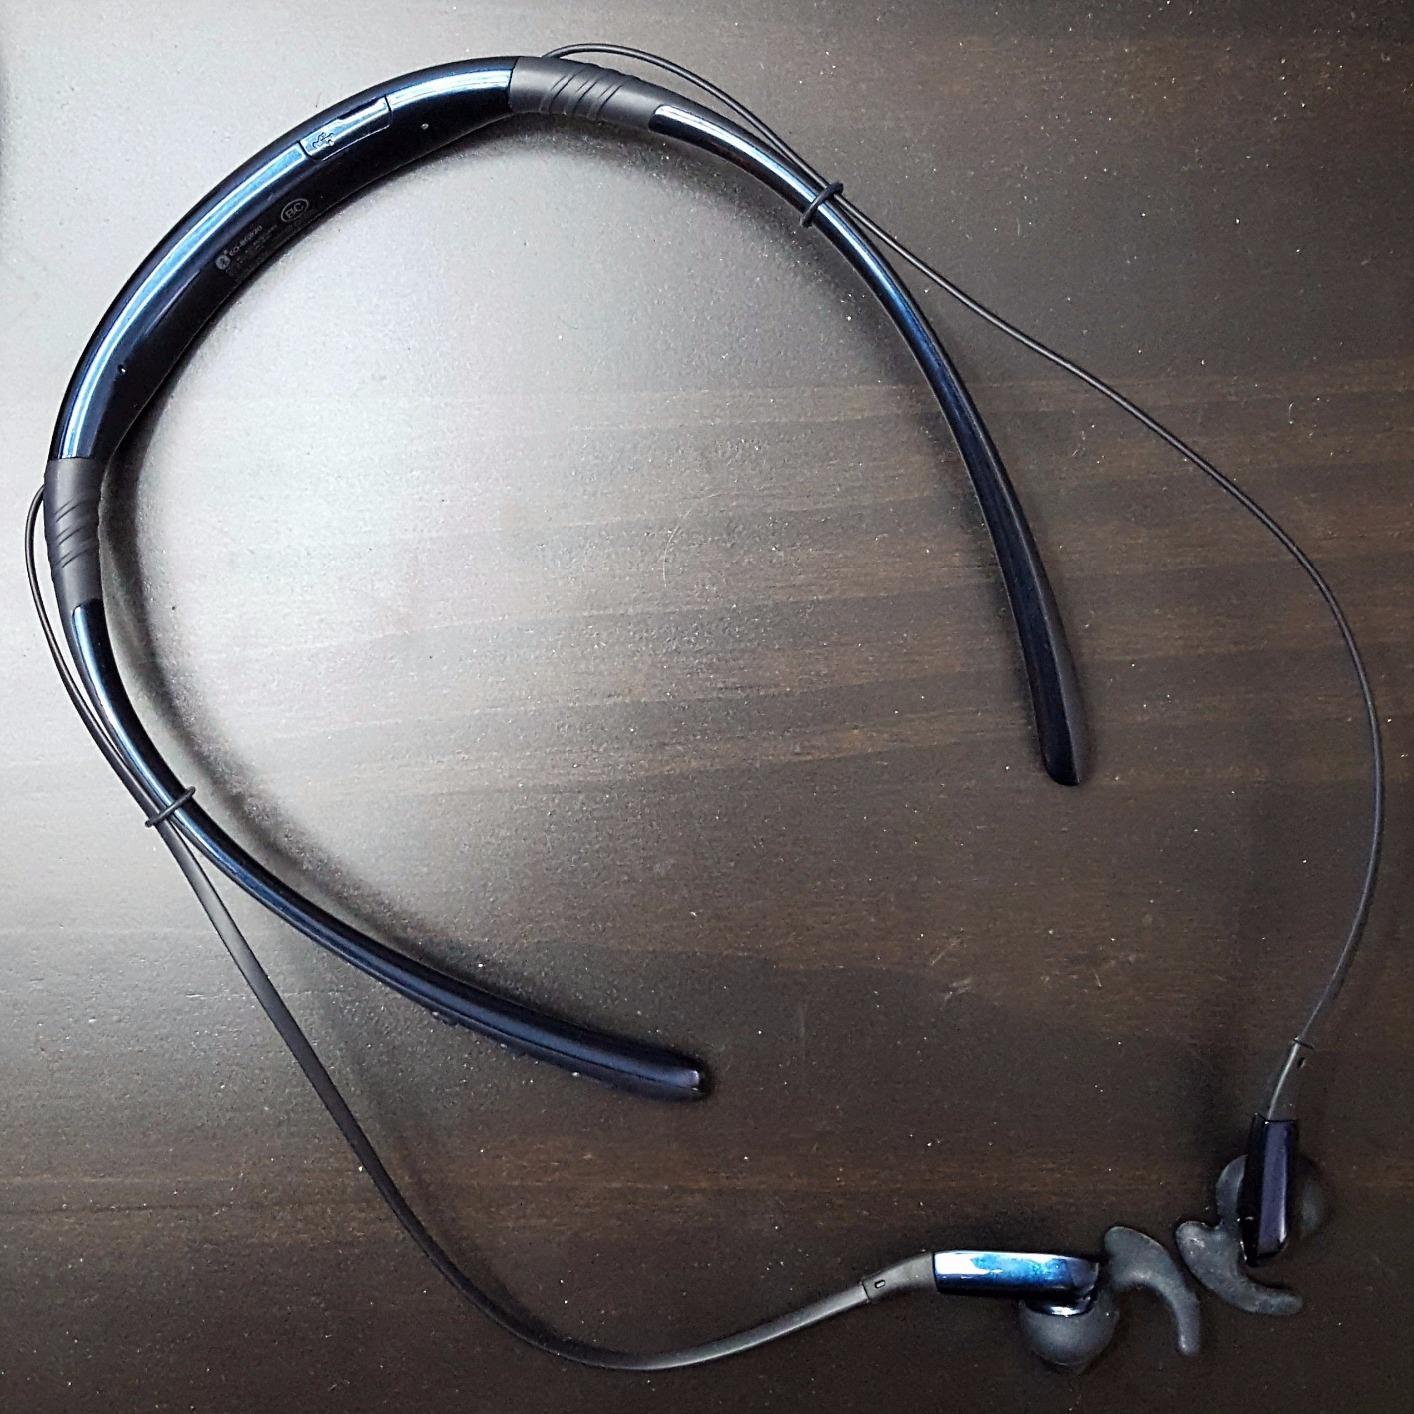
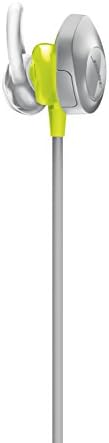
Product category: headphones
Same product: no